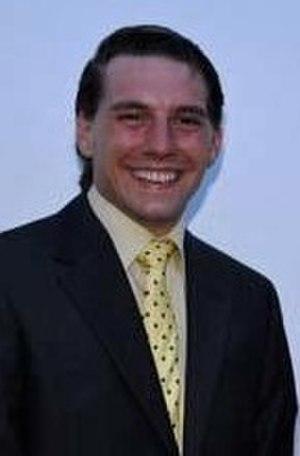
Nicolas de Roumanie, né Nicholas de Roumanie Medforth-Mills mais souvent appelé par la presse Nicholas Medforth-Mills, est né le 1ᵉʳ avril 1985 à Meyrin, en Suisse. C'est un membre de la famille royale de Roumanie.